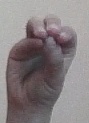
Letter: ha